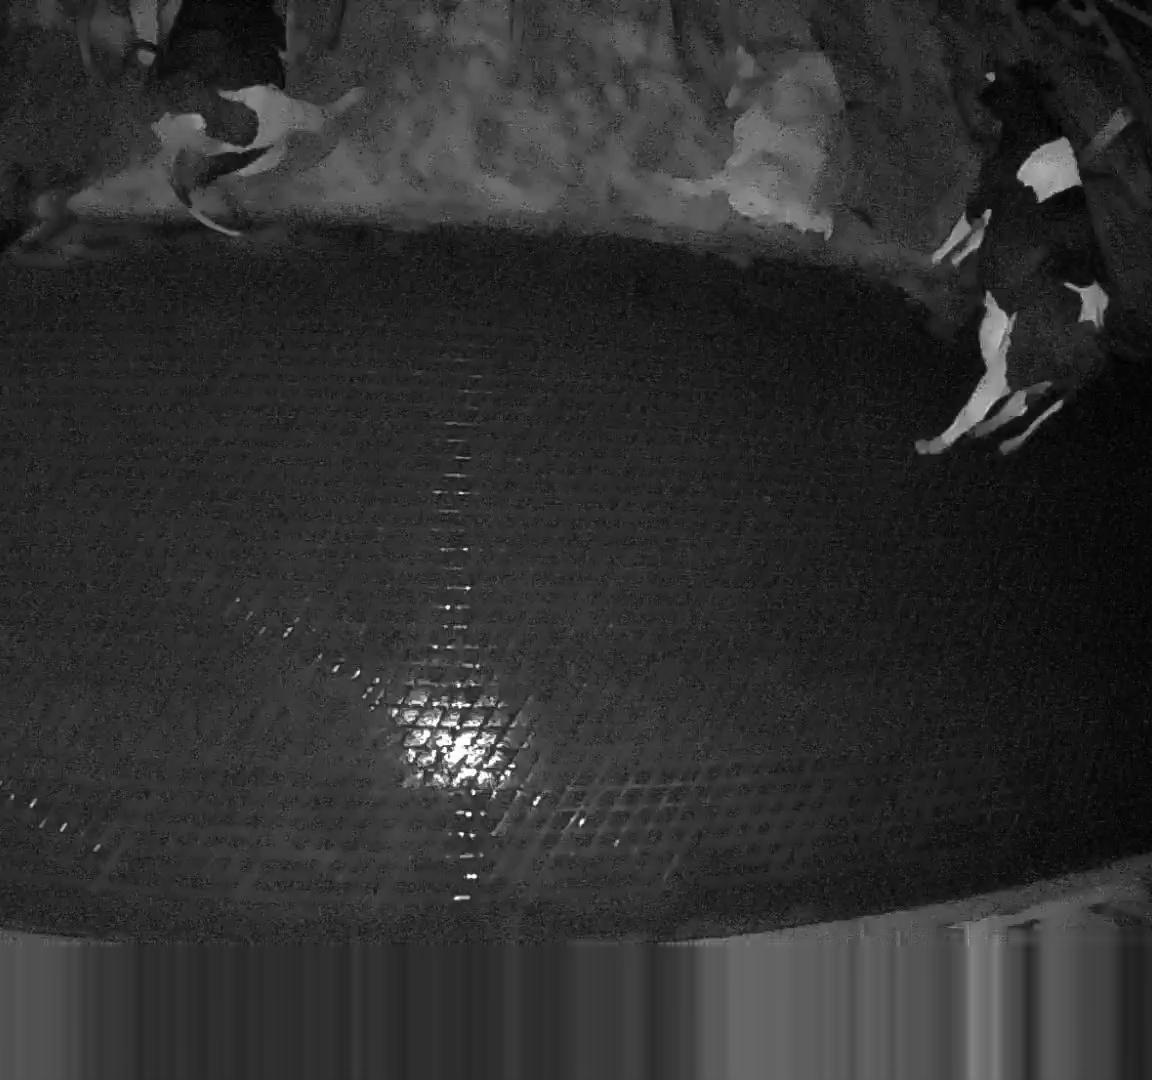
Number of cows: 3